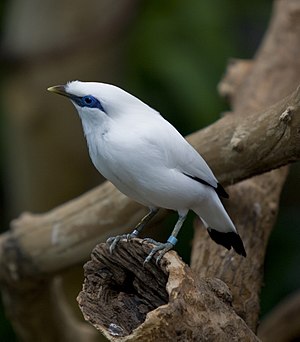
Balistær
Balistær er en stæreart som er endemisk til den indonesiske ø Bali. Fuglen er udrydningstruet på grund af indfangning til brug som burfugl, og der er iværksat et avlsprogram med udsætninger for at øge bestanden.